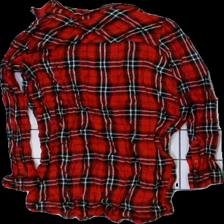
View: back
Type: Shirt
Category: Ladies
Brand: H&M
Colors: Red, Black, Blue
Material: 100% viskos
Pattern: Checkered print
Cut: Regular
Size: 34
Season: All
Holes: Minor
Damage: hål
Damage location: top center
Damage 2: nopprigt
Damage 2 location: middle right
Damage 3: nopprigt
Damage 3 location: middle left
Price range: <50
Recommended usage: Export
Description: rutig skjorta
Comment: skrynklig